Mad cow crisis

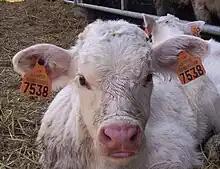
From a very young age, calves must be identified by two buckles

In cattle slaughterhouses, BSE cases are detected by sampling the obex, a small V-shaped piece of the medulla oblongata hidden by the bovine cerebellum. The sample is then analyzed in the laboratory using an ELISA-type immunological test. The laboratory takes the right-hand part of the V, which is used for the rapid test.